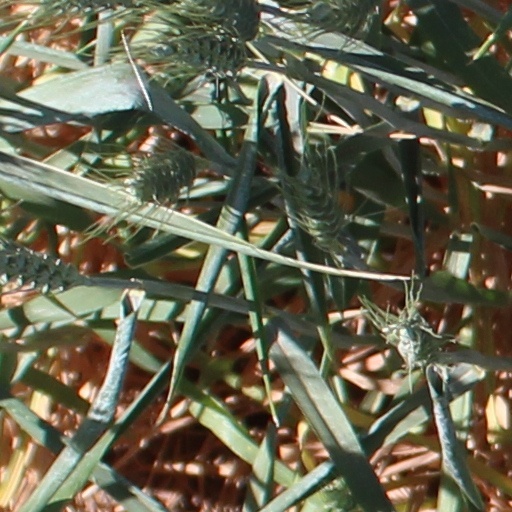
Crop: wheat